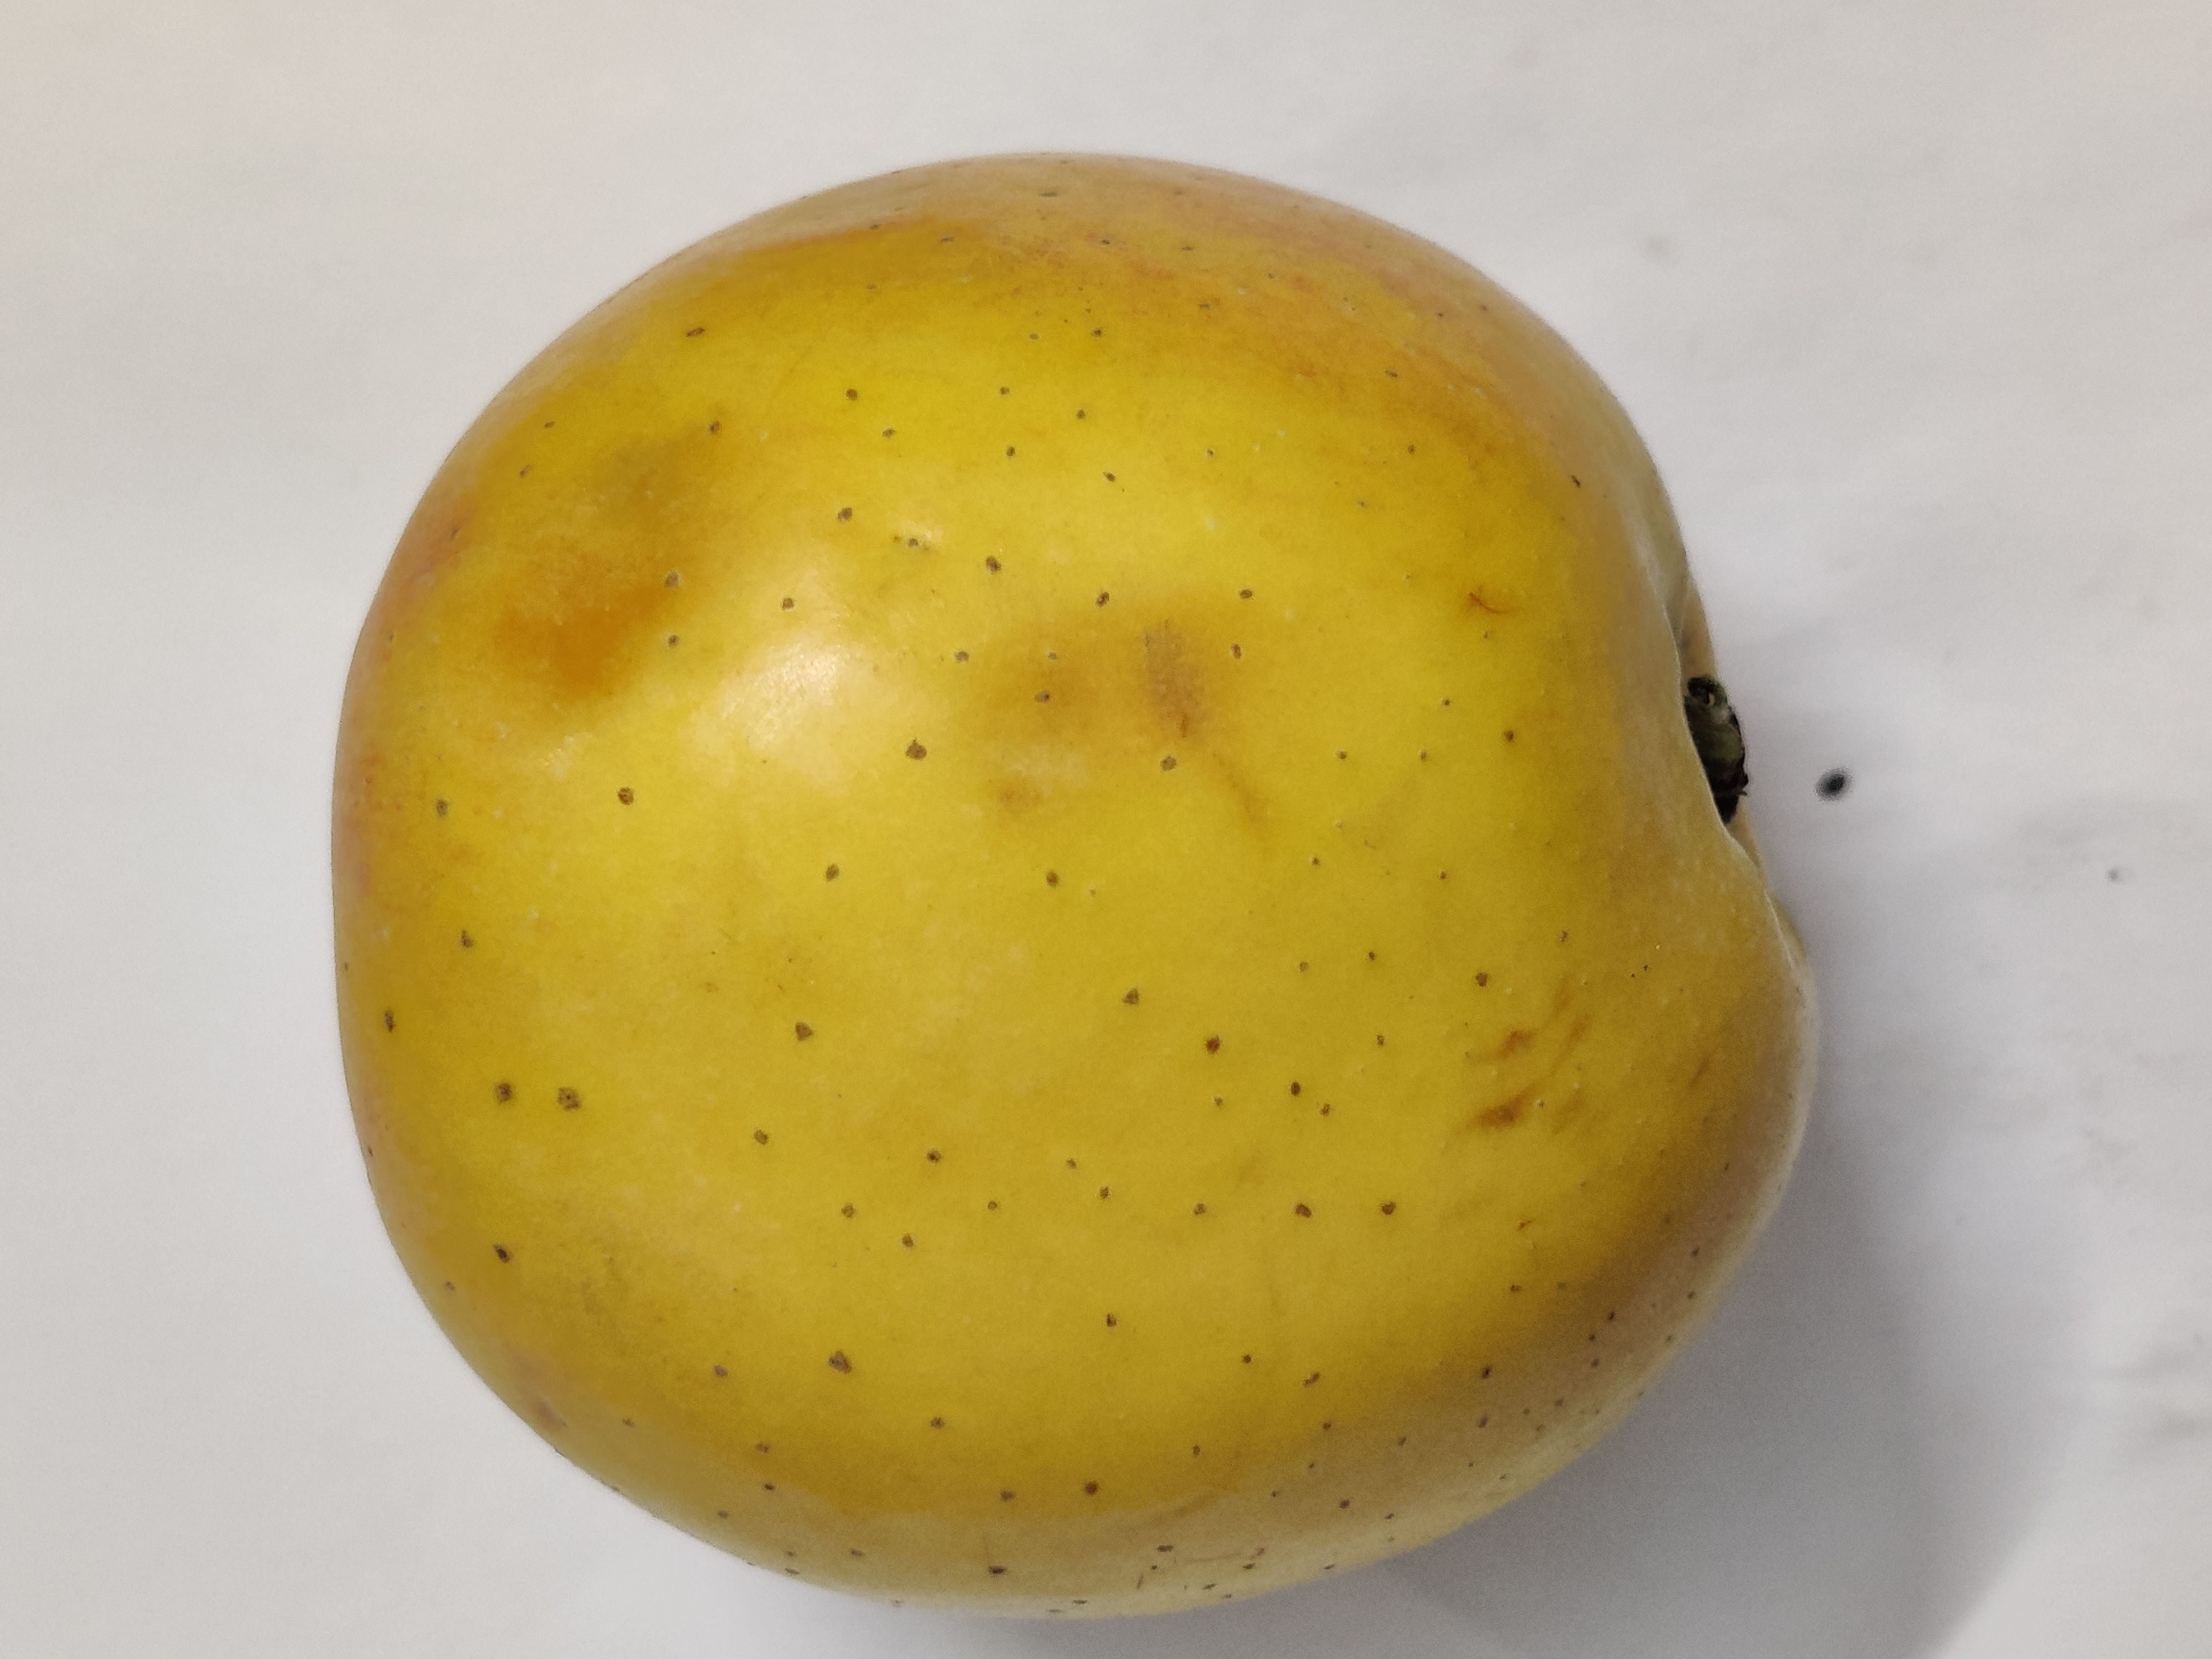
Fruit: apple
Grade: 2nd-grade